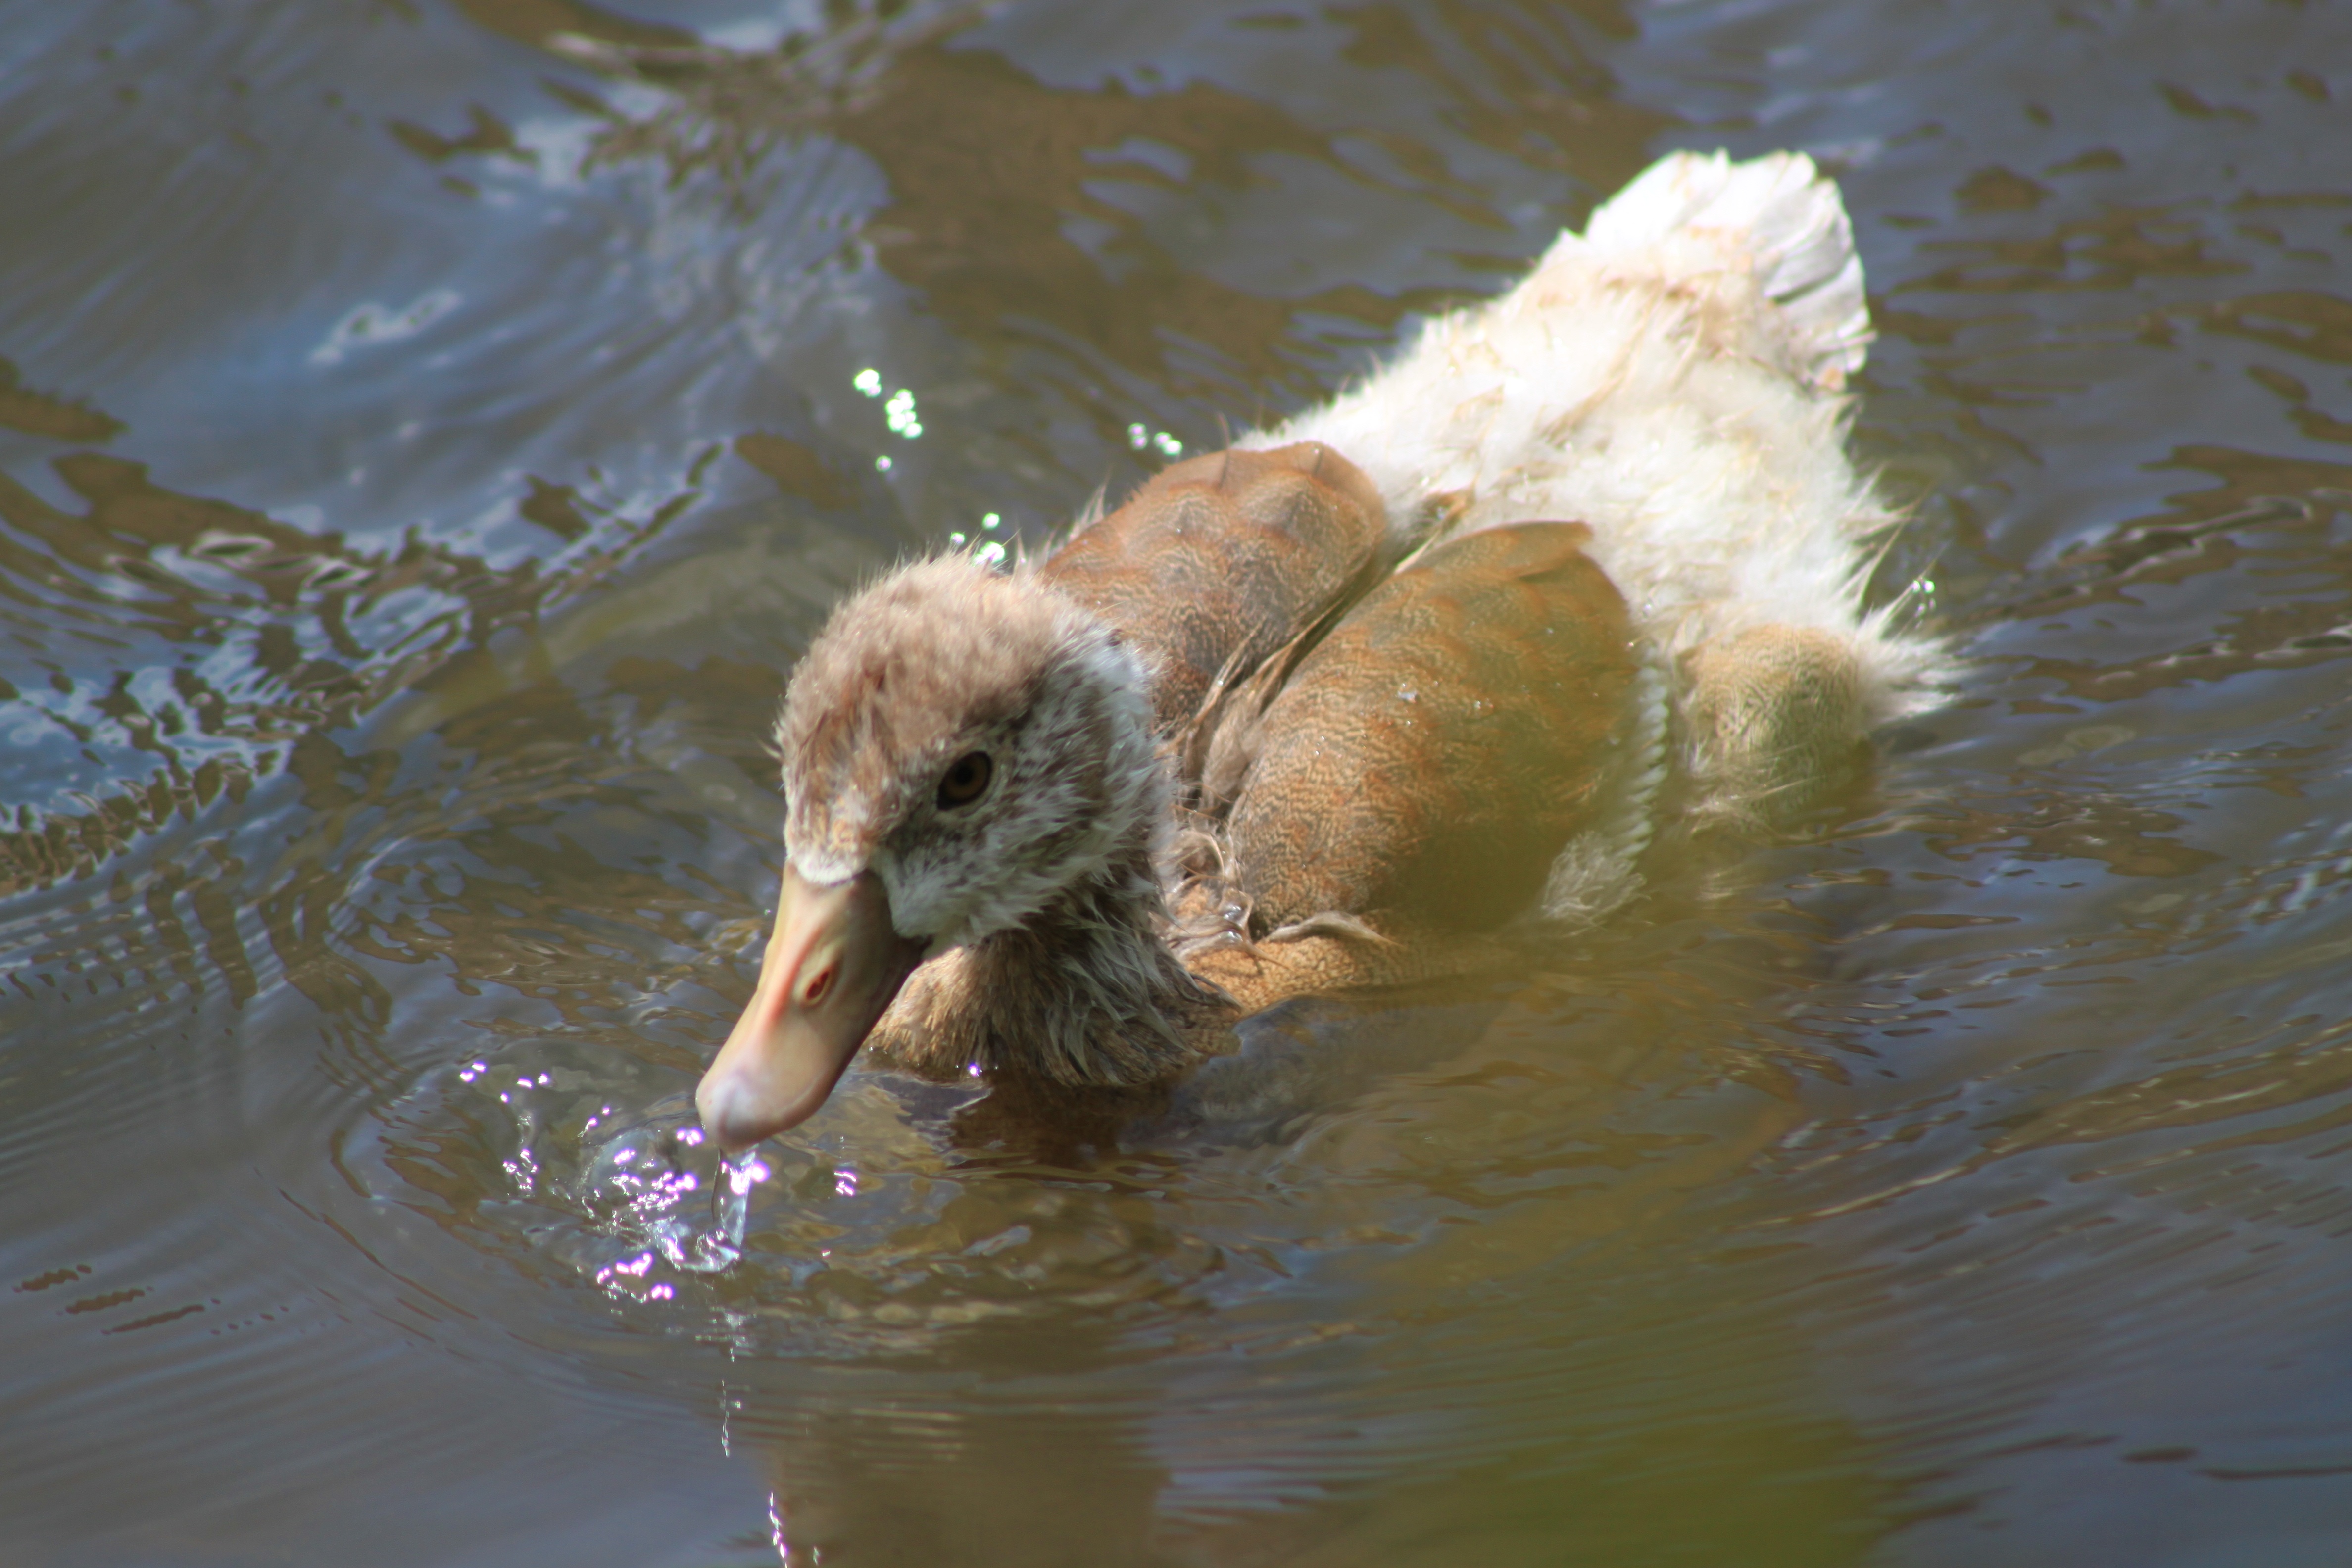
water, nature, bird, animal, river, pond, wildlife, swim, reflection, beak, fauna, swan, gulls, duck, vertebrate, bill, waterfowl, wild bird, water bird, duck bird, ducks geese and swans